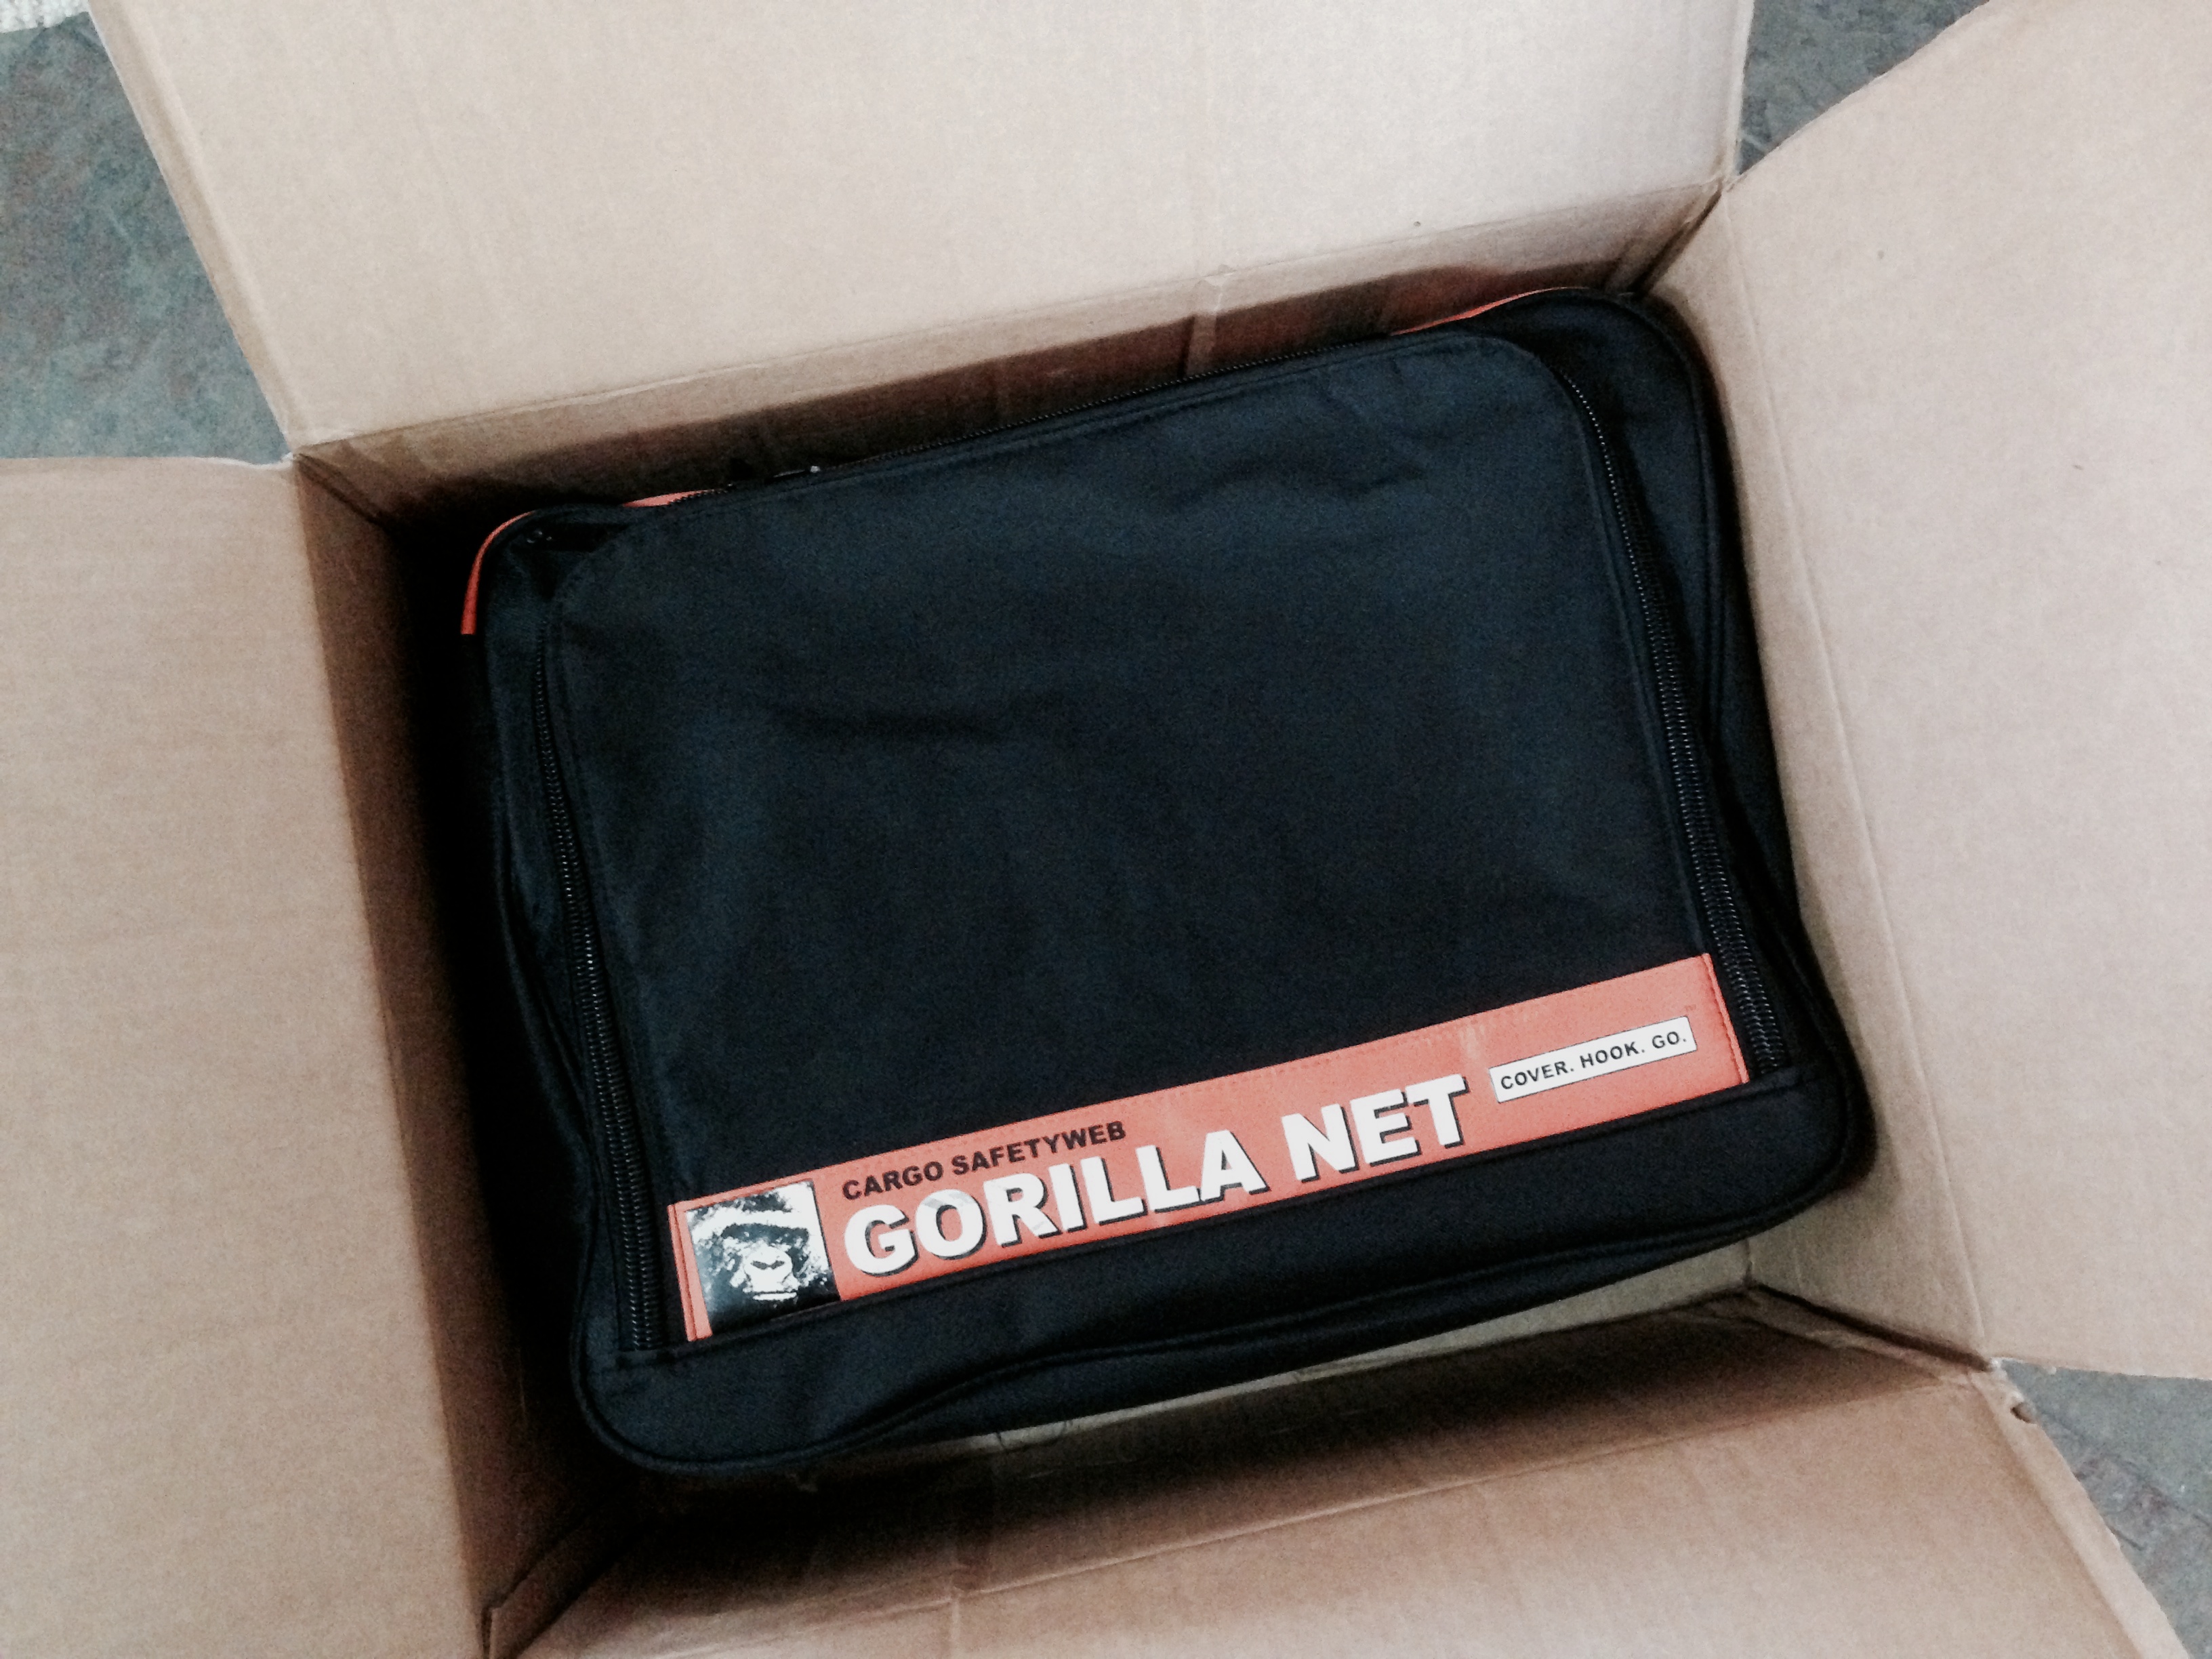
leather, wallet, textile, fashion accessory, coin purse